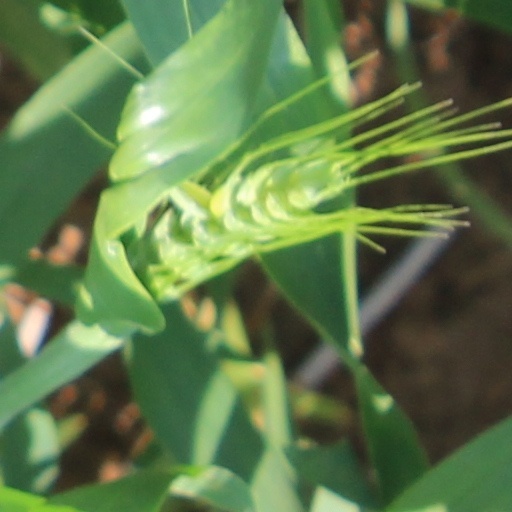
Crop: wheat